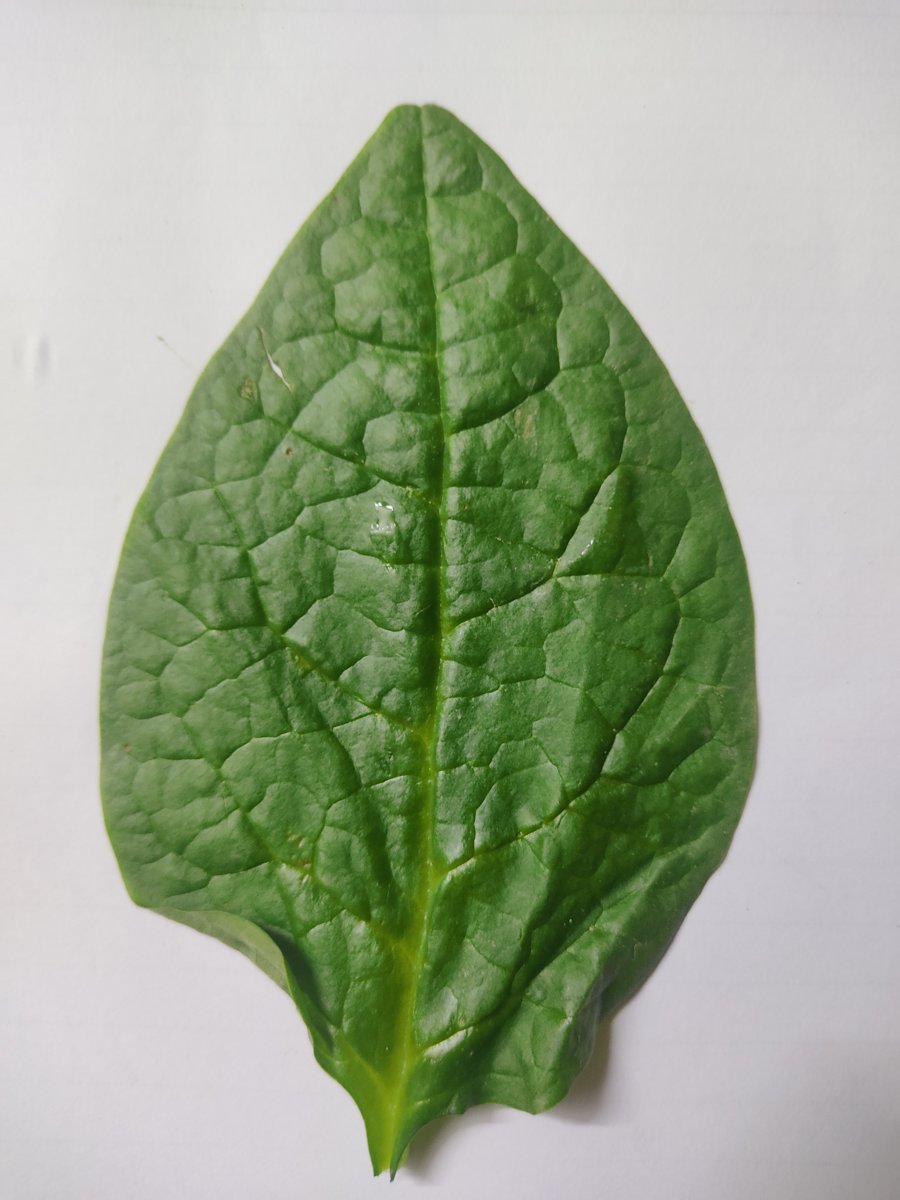
Label: Healthy-Leaf